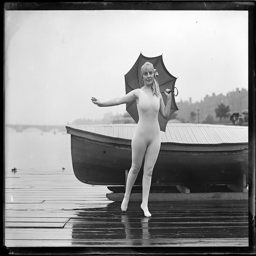
Black and white photograph of woman in leotard with umbrella next to a boat.
Ballerina holding an umbrella while standing on a wooden plank.
The woman in a leotard is holding an umbrella in the rain.
A woman posing in a body stocking next to a boat holding an umbrella.
A woman standing in front of a boat holding an umbrella.